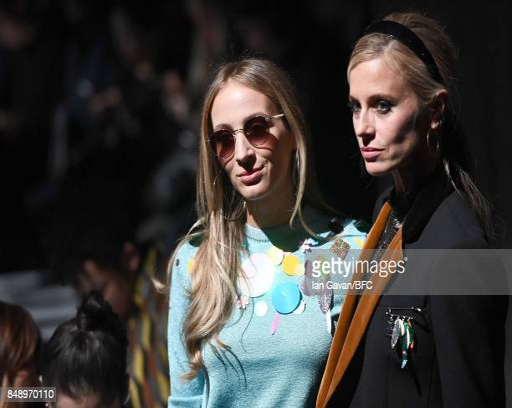
person and actor attend the show